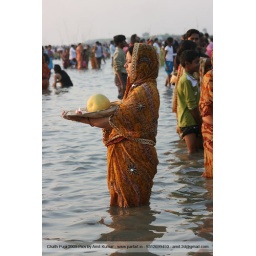
(Chath Vratey) Devotees standing in ganga river praying to sun